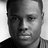
Emotion: neutral